Christoph Gottlieb von Murr

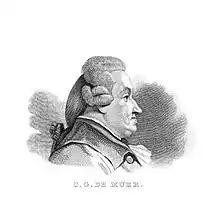
Portrait of Christoph Gottlieb von Murr in 1791

Christoph Gottlieb von Murr (6 August 1733 – 8 April 1811) was a polymathic German scholar, based in Nuremberg. He was a historian and magistrate. He edited and contributed to significant cultural and scientific journals. A notable naturalist von Murr was a Member of the Gesellschaft Naturforschender Freunde zu Berlin (Berlin Society of Friends of Natural Science) and the Bayerische Akademie der Wissenschaften (Bavarian Academy of Sciences). He was also an art historian, the author of the first bibliography of books on painting, sculpture, and engraving. He published extensively on illuminated manuscripts, early printed books, the history of libraries, the history of the Jesuit missions, the history of the Jews in China, Arabic and Chinese literature. Familiar with most of the European languages, he was an active correspondent with many of the most distinguished scholars of the period. He had a vast library.